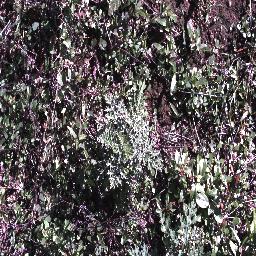
Label: parthenium